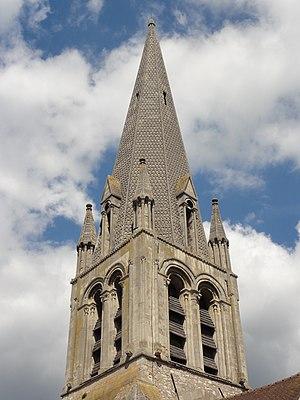
Clocher, vue depuis le sud-est.
L'église Saint-Aubin est une église catholique paroissiale située à Limay, dans les Yvelines, en France. Elle remonte, dans ses parties les plus anciennes, aux années 1140. Ce sont la base du clocher et l'ancien chœur de style roman tardif, qui faisaient suite à une nef unique de la même époque démolie vers la fin du XVIIᵉ siècle. Le reste de l'église actuelle fut édifié à partir de 1230 environ au nord de l'église romane, dans le style gothique. Il s'agit d'un chœur-halle carré, au chevet plat, et d'une double nef, le tout voûté d'ogives et à un seul niveau d'élévation. Les deux premières travées de la double nef furent reconstruites après la guerre de Cent Ans, y compris le portail, dans le style flamboyant. La flèche en pierre du clocher datait de la même époque que le chœur gothique, mais a été entièrement rebâtie au début du XXᵉ siècle.